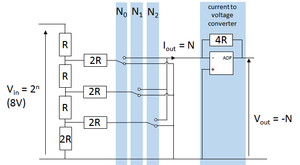
Un convertisseur numérique-analogique est un composant électronique dont la fonction est de transformer une valeur numérique en une valeur analogique proportionnelle à la valeur numérique codée.